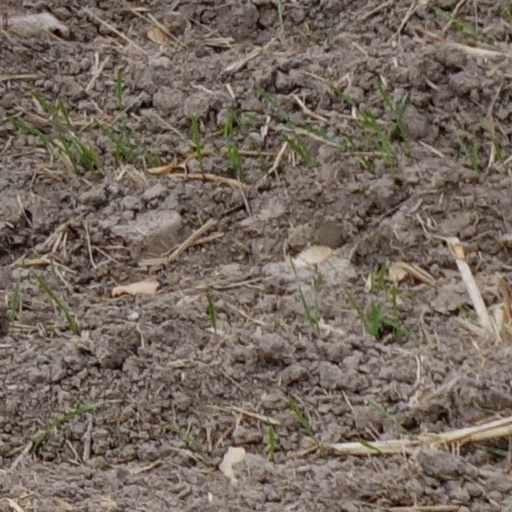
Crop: wheat